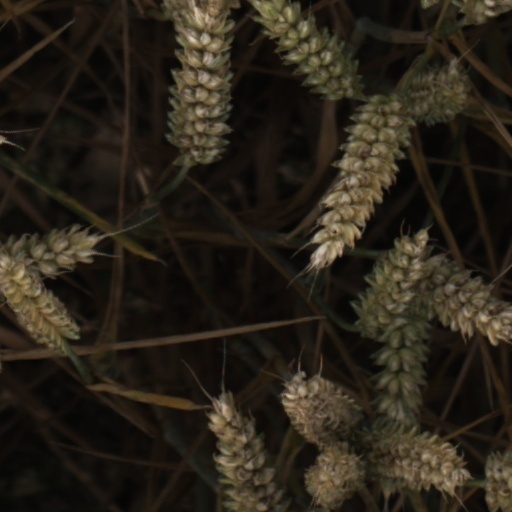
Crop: wheat